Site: brandenburg
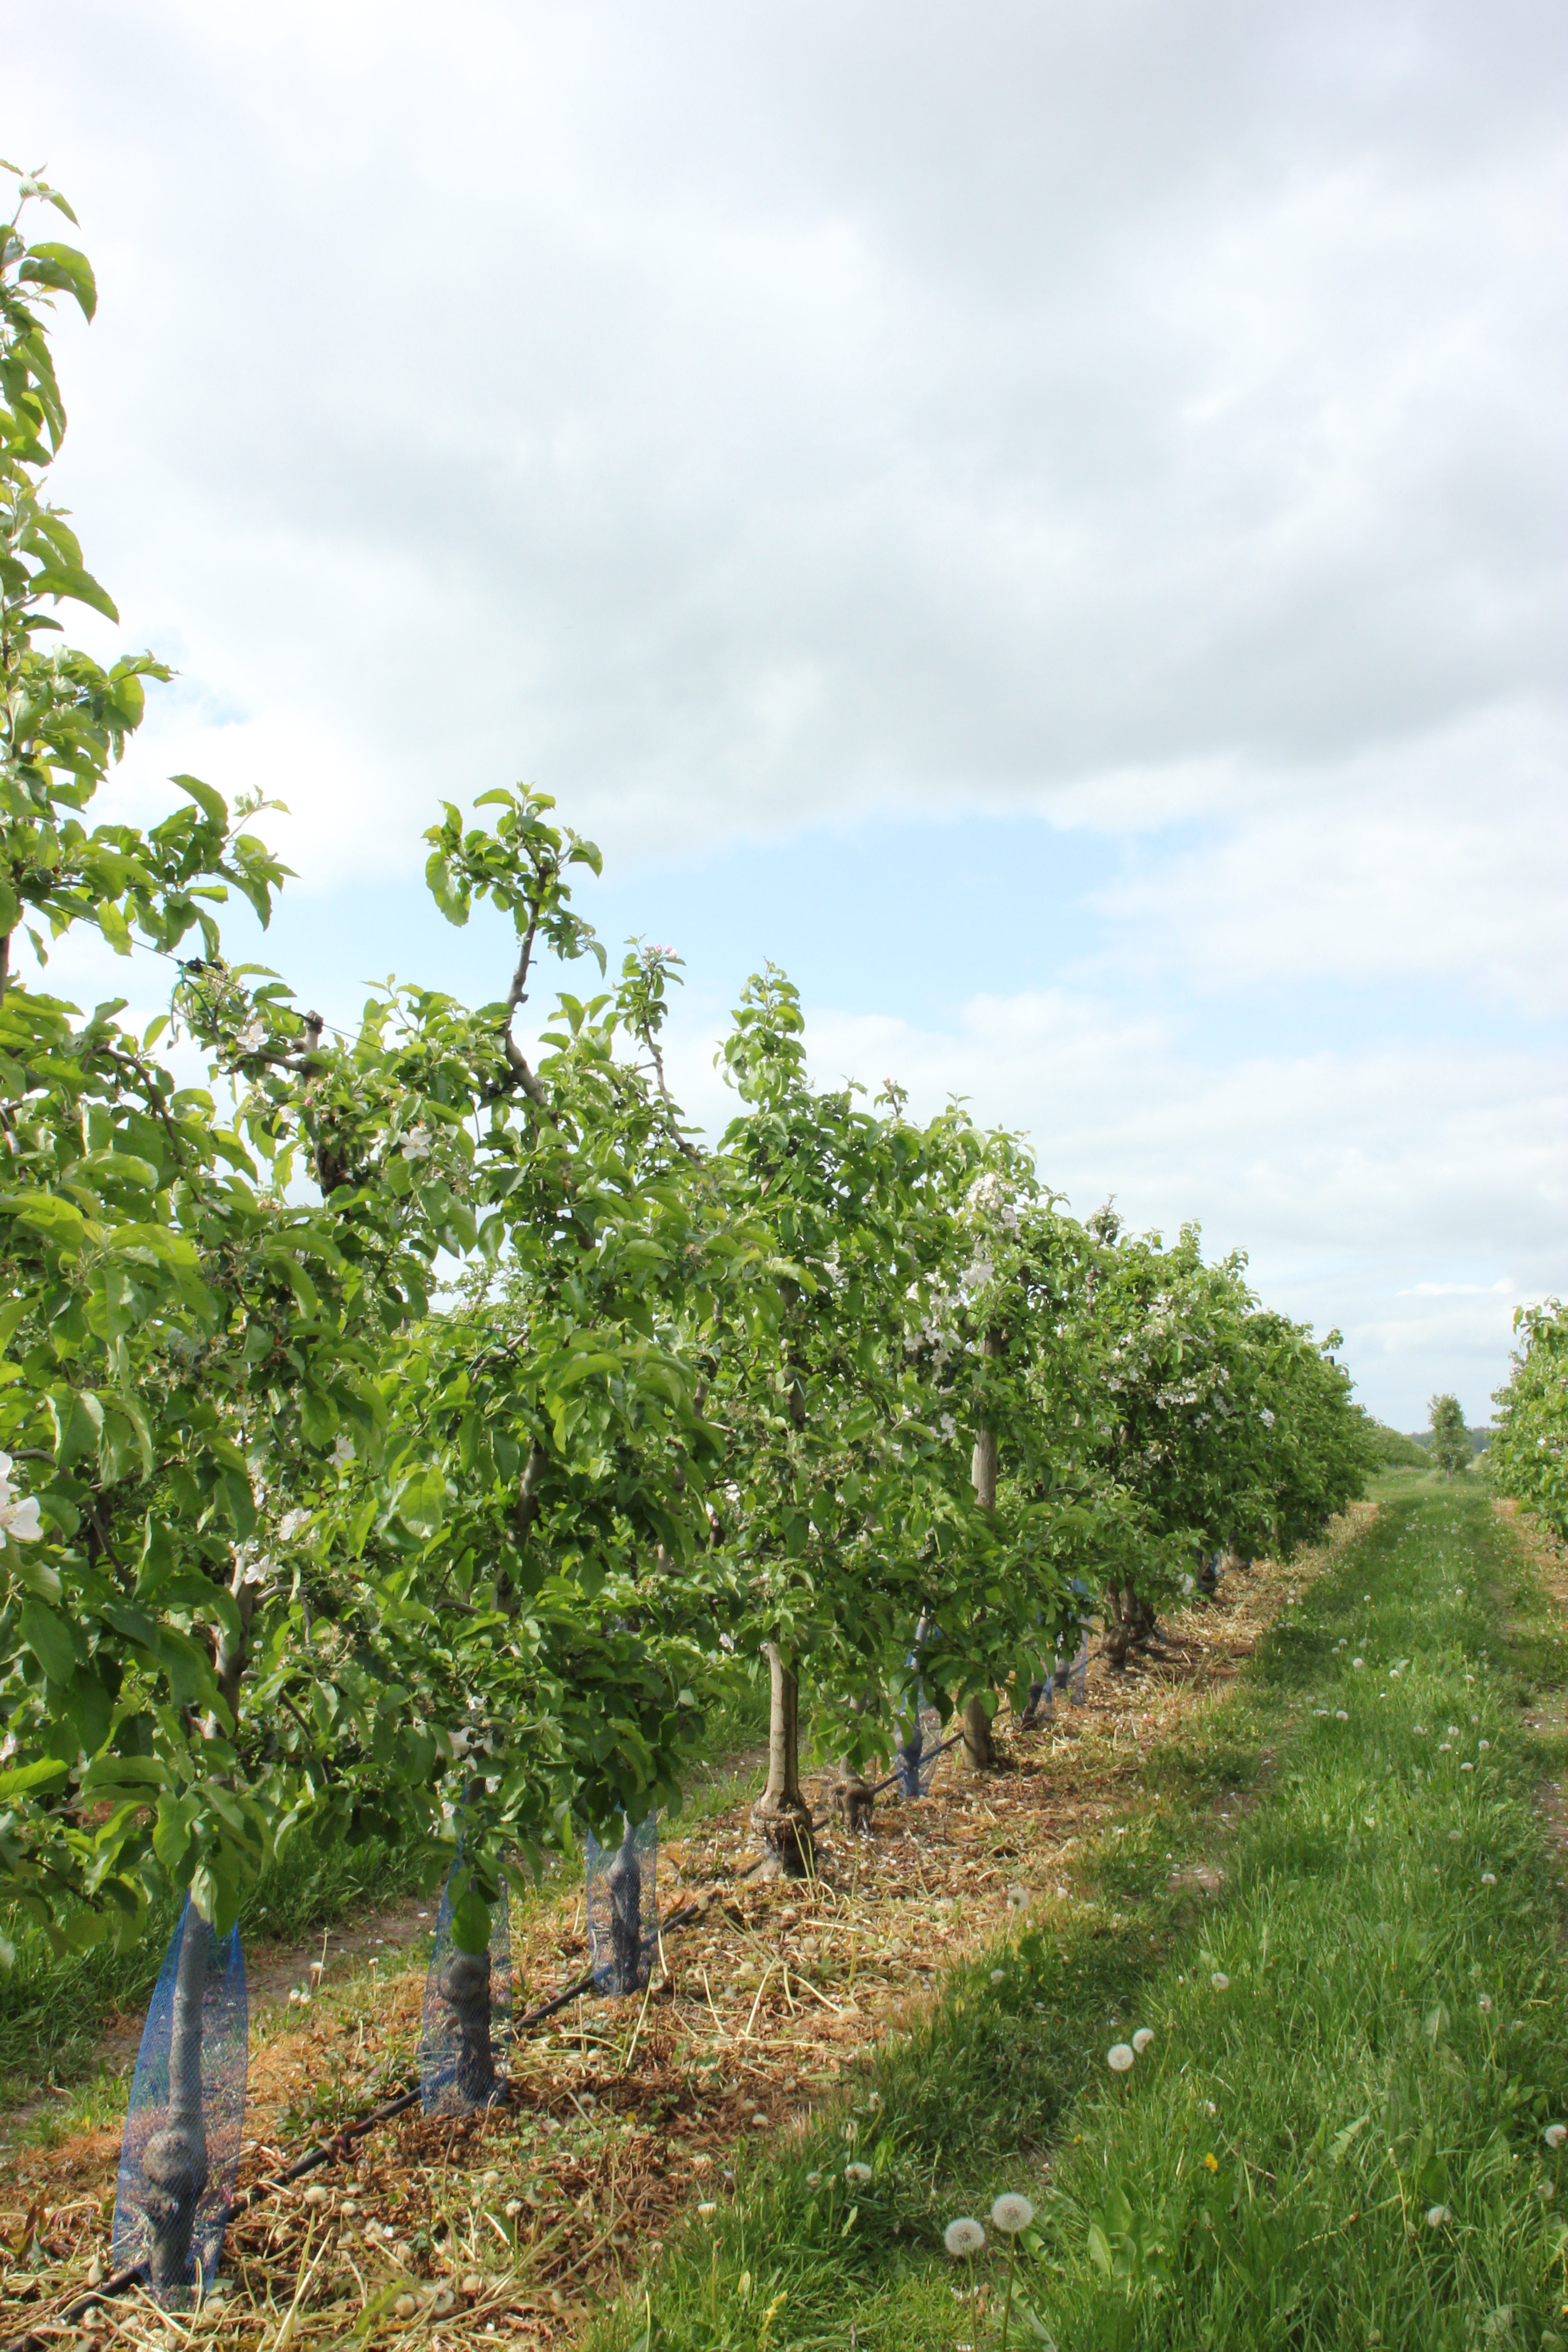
Growth stage (BBCH 67): Flowering